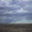
Label: plain